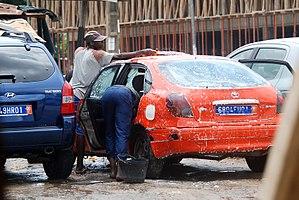
laveurs de véhicules automobiles dans un lave-auto à Abidjan This is an image of ""African people at work"" from Ivory Coast"
Une station de lavage, également appelée, pour les véhicules automobiles, lave-auto ou car wash, est une infrastructure destinée à laver un véhicule.